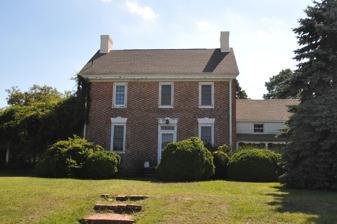
Building: Great Geneva
Country: United States of America
Year built: 1765
Historic house in Delaware, United States United States historic place Great Geneva U.S. National Register of Historic Places Great Geneva, September 2012 Show map of Delaware Show map of the United States Location 3 miles south of Dover on Road 356, near Camden, Delaware Coordinates 39°7′03″N 75°30′32″W / 39.11750°N 75.50889°W / 39.11750; -75.50889 Area 1 acre (0.40 ha) Built c. 1765 ( 1765 ) NRHP reference No. 73000489 Added to NRHP March 26, 1973 This is a watercolor painting of Great Geneva painted circa 1850 by Lydia Sharpless Hunn. It remains in the Hunn family. Great Geneva is a historic home located near Camden , Kent County, Delaware . It was built in about 1765, and is a 2 + 1 ⁄ 2 -story, brick, hall-and-parlor plan dwelling with a small frame kitchen wing. The layout is an adaptation of the Resurrection Manor plan. It is associated with the prominent Hunn family and the local Quaker community. The house was an important station on the Underground Railroad . It was added to the National Register of Historic Places in 1973. Description Situated to the north of the Tidbury Branch of St. Jones River , Great Geneva stands as a two-story-and-attic brick dwelling built in accordance with a hall and parlor plan. The house exhibits a northern facade designed with a Flemish bond pattern, featuring a box cornice , keyed lintels , and a rectangular transom positioned above the central entrance. The rear wall of the house is constructed using English bond . Within the three southern bays, two doorways can be found, with one previously leading to a rear kitchen . This wing has since been replaced by a newer addition attached to the western gable wall. The western gable wall showcases a Flemish bond with glazed headers, while the eastern gable has been stuccoed . The latter is further concealed by a recent extension housing bathrooms. Notable original features on the ground floor are scarce. The present owners have added crown molding , chair railing, paneled end walls, and cupboards . Additionally, modern kitchen amenities now occupy the southeast room, created by installing a partition wall adjacent to the eastern fireplace breast. The second floor has preserved some of its original elements more successfully. The western bed chamber boasts an original paneled end wall, chair railing, and cornice. The eastern chamber retains certain portions of its original detailing. Curiously, the second floor has been divided into four distinct spaces, with the two-bed chambers located to the south and a hallway and anteroom positioned to the north. The basement , encompassed by brick foundation walls laid in English bond, comprises three fireplaces adorned with segmental brick arches. Inside, a water table exists, resulting in a decrease in wall thickness by one brick course between the basement and the first floor. Similarly, the wall thickness diminishes between the first and second floors. Significance Great Geneva holds a significant historical association with the growth of the Friends community near Camden and the Hunn family's fortunes. The Hunn lineage in Delaware traces its origins to Nathaniel Hunn of Boston . Following Nathaniel's demise in King Philip's War , his wife Priscilla remarried and relocated to Kent County , accompanied by her young children. Jonathan Hunn, Priscilla Hunn's great-grandson, acquired the parcel of land known as Great Geneva before 1765 and likely constructed his residence around the same period. The land had originally been surveyed for Alexander Humphreys in 1683 and changed hands multiple times until the mid-18th century. In proximity to the Great Geneva property lies Brecknock, from which a portion was used by Daniel Mifflin in 1783 to establish Piccadilly, now known as Camden , which became a central hub for the Society of Friends in Delaware. Generations of the Hunn family, including sons, grandsons, and great-grandsons of the original builder, resided at Great Geneva and continued their involvement within the Friends community. During the 19th century, they also actively participated in the abolitionist movement. Ezekiel and John, grandsons of Jonathan Hunn, were staunch opponents of slavery . The latter, a close associate of abolitionist Thomas Garrett , purportedly confided in his son about a diary documenting the Underground Railroad's activities in Delaware, urging its destruction. Before his son left the bedside, John inquired if the diary had been copied before its disposal. He reiterated his request to burn the diary, and his son, also named John, went on to serve as Delaware's governor from 1901 to 1905. A different individual named John Hunn, who may or may not have been born at Great Geneva, received training for a seafaring career and commanded the privateer security in Delaware Bay during the Revolutionary War . Through this John Hunn, the Hunn family established connections with another notable Delaware family when his daughter married Caesar Augustus Rodney , who happened to be the nephew of Caesar Rodney. References